Klang (Stockhausen)

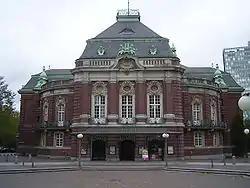
Laeiszhalle, Hamburg, where "Paradies" was premiered in 2009

"Urantia", for soprano (live or prerecorded) and electronic music (layers 9, 8, 7 from "Cosmic Pulses") 2007 (19 mins., 40 secs.). Work number 99. The specified colour is HKS 23 (fire-engine red ["Verkehrsrot"]).